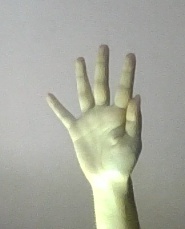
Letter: sheen